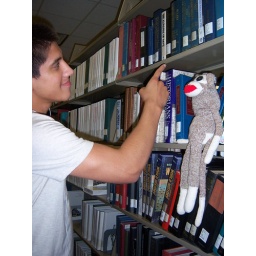
Sock monkey gets help finding books on the stacks by call number.